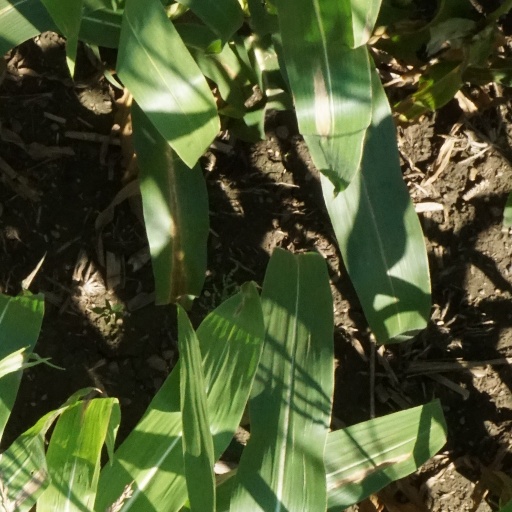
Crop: maize; corn